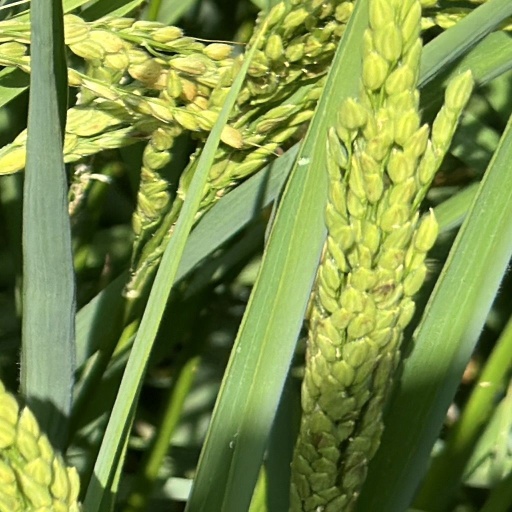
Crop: rice